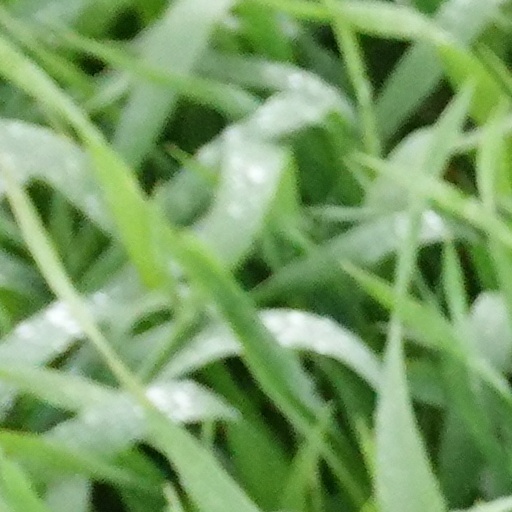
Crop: wheat